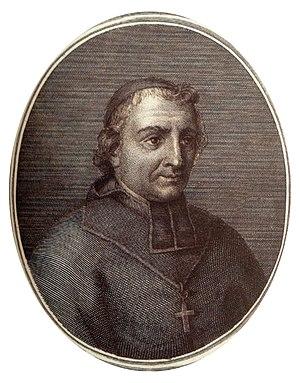
Gravure d'Étienne-Hubert Cambacérès.
La famille de Cambacérès est une famille éteinte de la noblesse française.
Étienne Hubert de Cambacérès fut archevêque de Rouen en 1802, cardinal en 1803 et sénateur en 1805.
L’archidiocèse de Rouen est l'un des plus anciens évêchés connus de Gaule, le premier des évêques puis archevêques de Rouen datant du IIIᵉ siècle. Les raids vikings au IXᵉ siècle ont causé la perte de nombreuses archives en Normandie. La liste des évêques de Rouen a donc été reconstituée a posteriori, d'où quelques lacunes et l'inclusion de personnages légendaires. Avitien est le premier évêque attesté historiquement puisque sa présence est connue au concile d'Arles en 314. Les évêques de Rouen reçoivent pour la première fois le pallium au VIIIᵉ siècle, ce qui vaut le privilège à ses archevêques de porter le titre de Primat de Normandie.